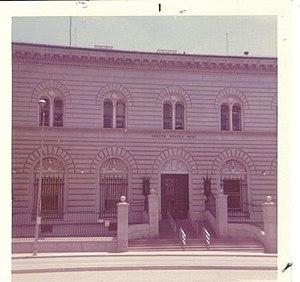
La Monnaie de Denver est une branche de la Monnaie des États-Unis qui a frappé ses premières pièces le 1ᵉʳ février 1906. Elle est toujours en activité et produit des pièces de monnaie destinées à la mise en circulation, ainsi que des séries de pièces et des pièces commémoratives. Les pièces produites à la Monnaie de Denver portent le différent « D ». C'est le plus grand producteur de pièces de monnaie au monde.
Le Coinage Act of 1965 est une loi américaine qui élimine l'argent des pièces de dix cents et d'un quart de dollar en circulation aux États-Unis. Elle réduit également la teneur en argent du demi-dollar de 90 à 40 pour cent ; l'argent du demi-dollar est ensuite éliminé par une loi de 1970.